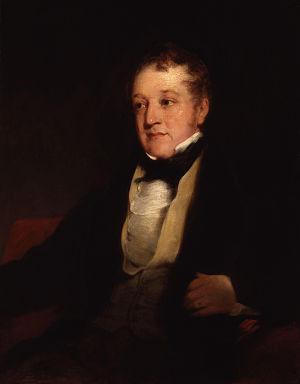
William Huskisson est un homme d’État anglais, né à Birtsmorton Court en 1770, mort victime d'un accident sur le chemin de fer de Liverpool le 15 septembre 1830.
Le secrétaire d'État aux Affaires, à l'Innovation et aux Compétences est le membre du gouvernement britannique placé à la tête du département des Affaires, de l'Innovation et des Compétences.
Le Secrétariat d'État à la guerre et aux colonies était un cabinet britannique responsable de l'armée et des colonies britanniques. Ce département fut créé en 1801. En 1854 il fut séparé en deux bureaux séparés : le Secrétaire d'État à la Guerre et Secrétariat d'État aux colonies.